Domat/Ems railway station

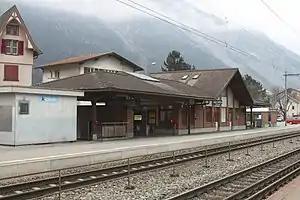
The station building in 2015

Domat/Ems railway station is a railway station in Domat/Ems, Switzerland. It is located on the Landquart–Thusis line of the Rhaetian Railway.